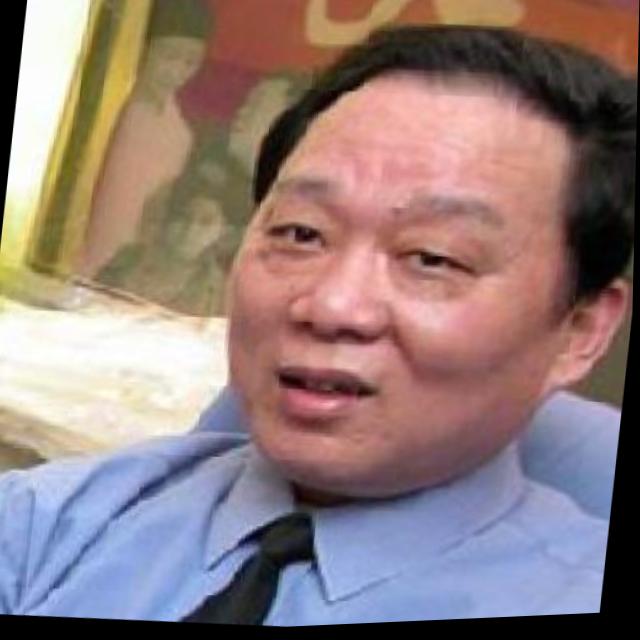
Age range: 45-64